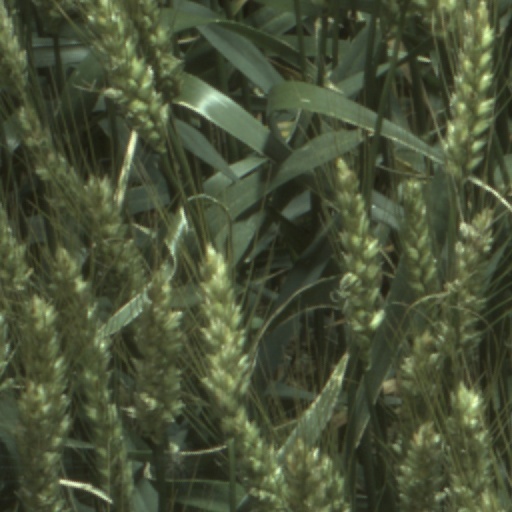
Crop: wheat